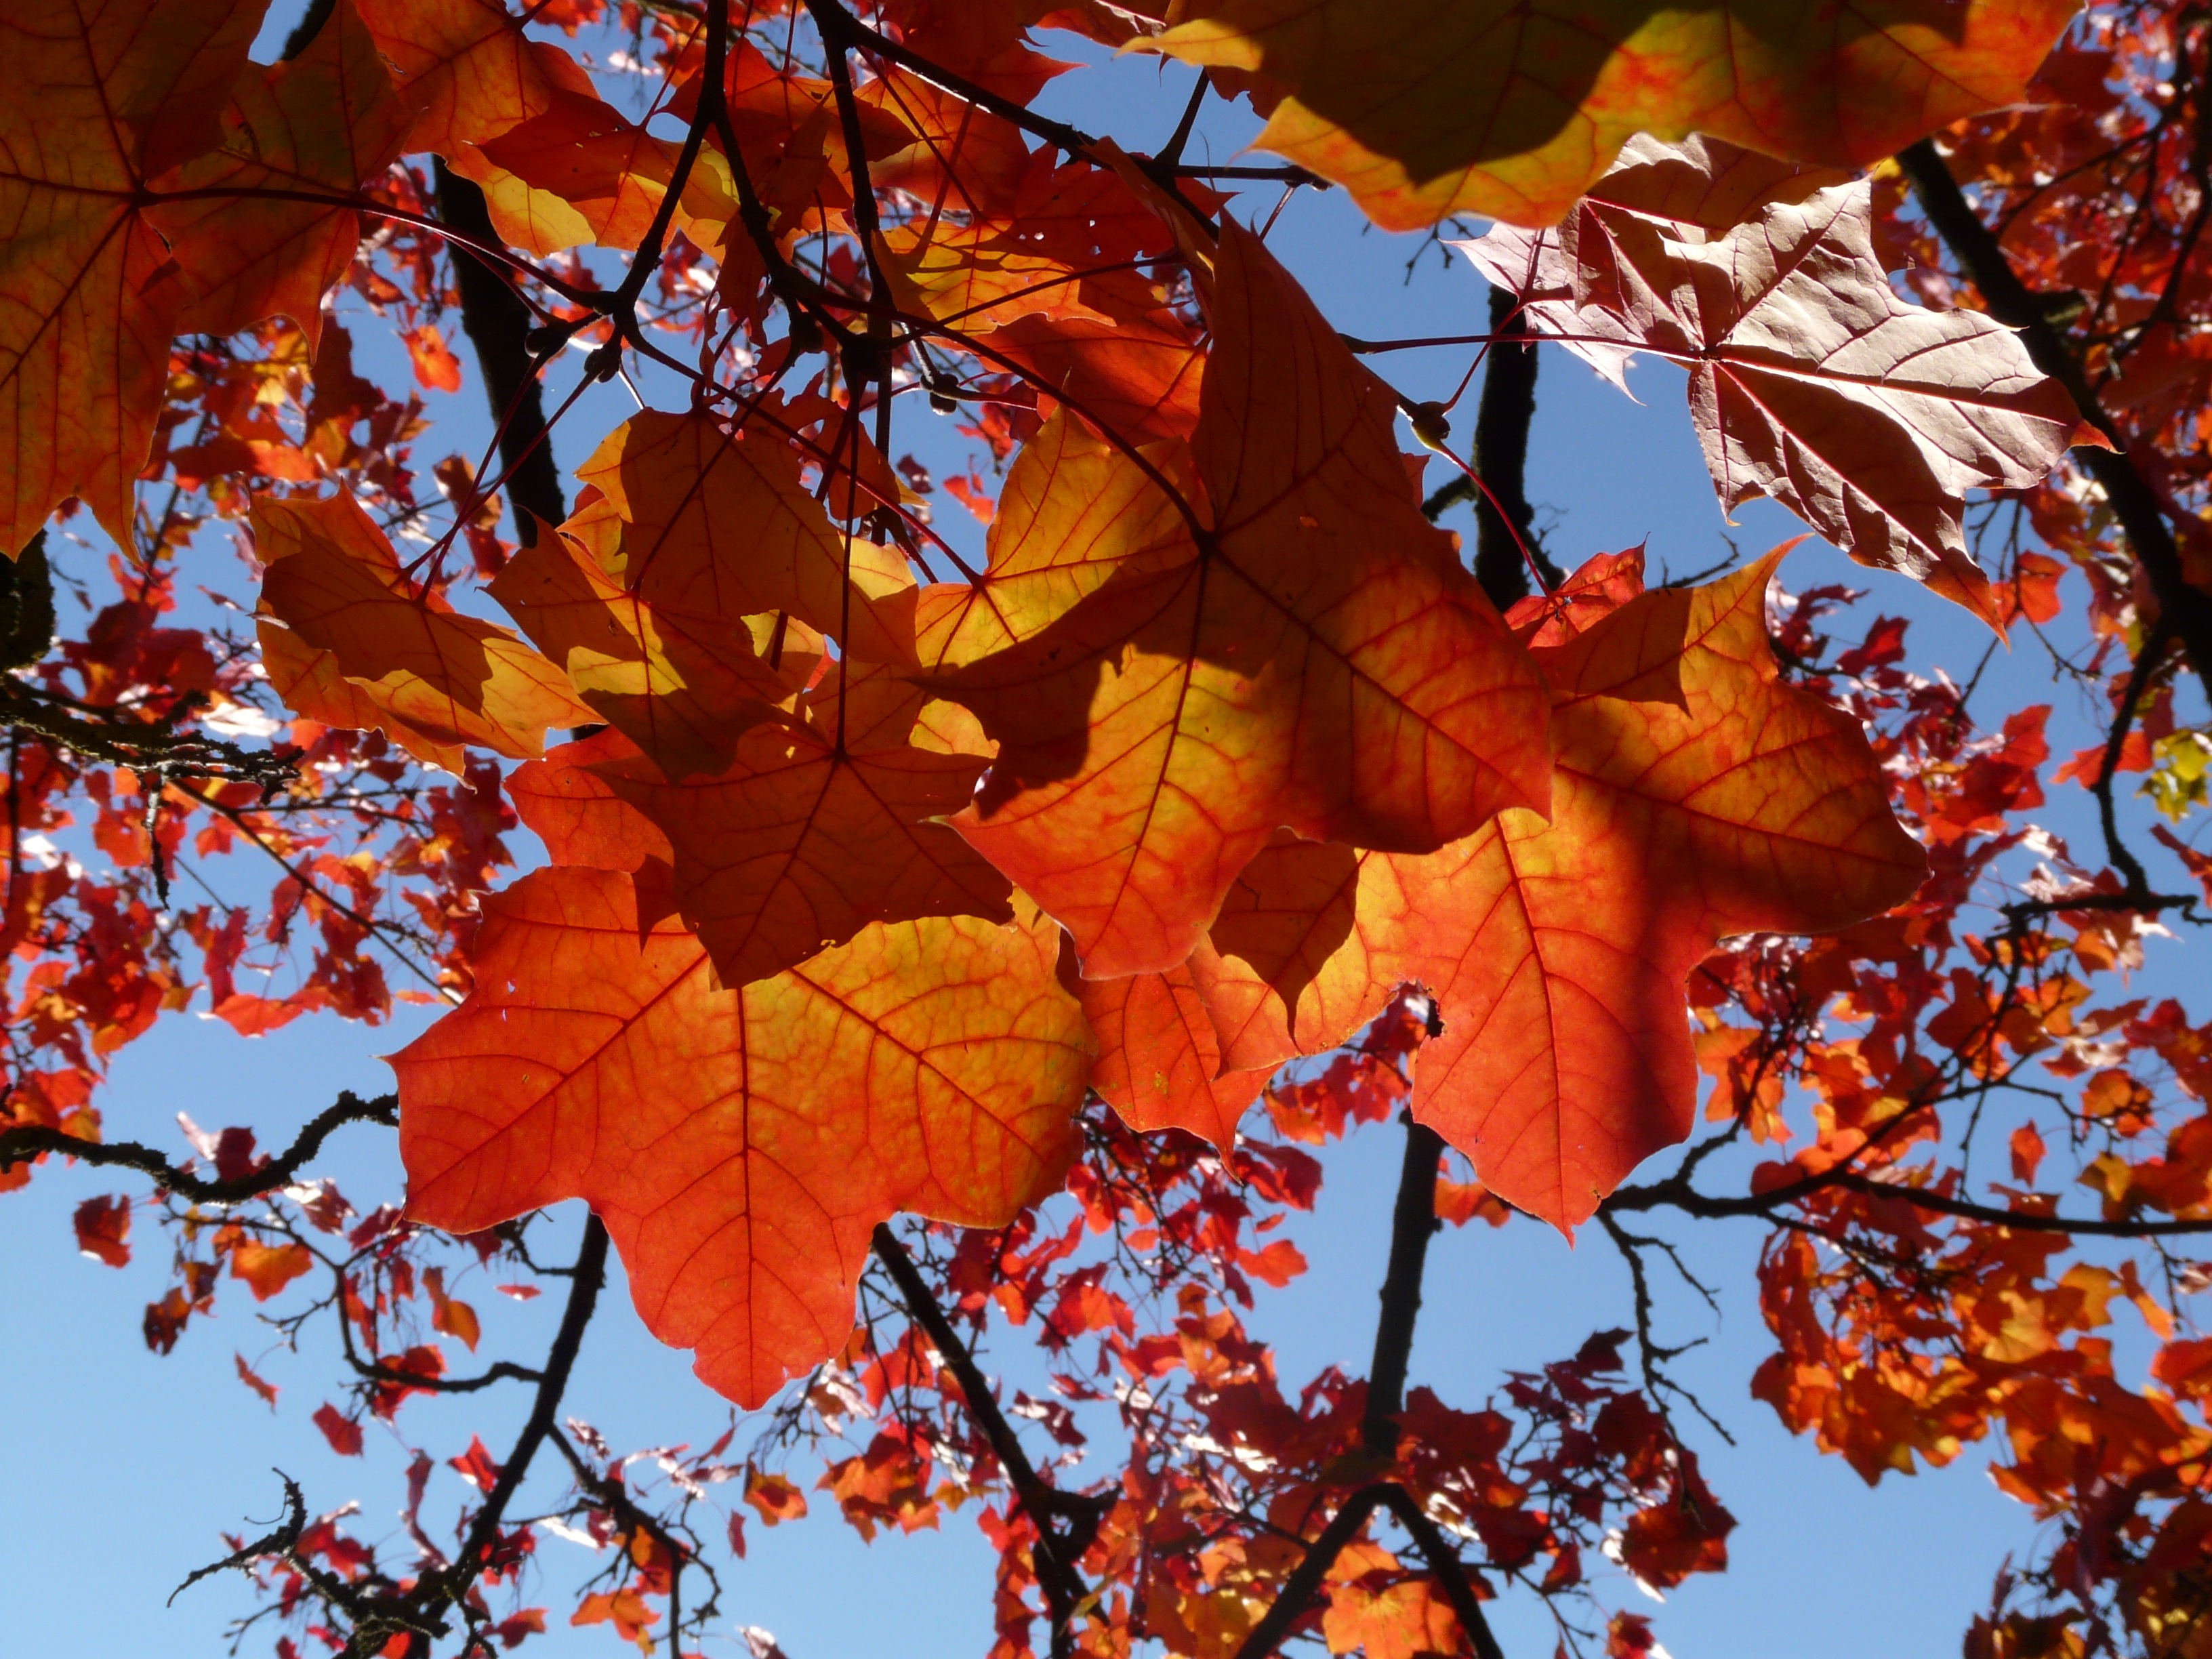
tree, nature, branch, plant, sunlight, leaf, flower, foliage, orange, red, autumn, yellow, season, maple, maple tree, maple leaf, deciduous tree, leaves, gold, deciduous, up, top, maple leaves, fall color, fall foliage, fall leaves, autumn colours, acer, golden yellow, flowering plant, needle leaf maple, norway maple, acer platanoides, woody plant, land plant